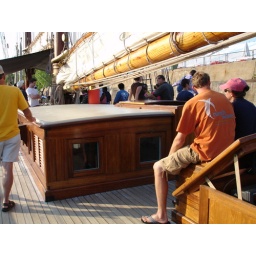
Main hatch, showing massive wooden boom of the mainsail. The man in orange is sitting on the aft hatch.